University of Oklahoma College of Arts and Sciences

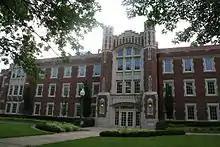
Ellison Hall, Home of the College of Arts and Sciences

The University of Oklahoma College of Arts and Sciences, also known as the College of A&S (or simply CAS) is the liberal arts and sciences unit of the University of Oklahoma in Norman, Oklahoma. Established in 1909, the college is currently the largest unit at OU in terms of the number of students enrolled. Classes are held all over campus but the main office is located in Ellison Hall on the main campus in Norman.